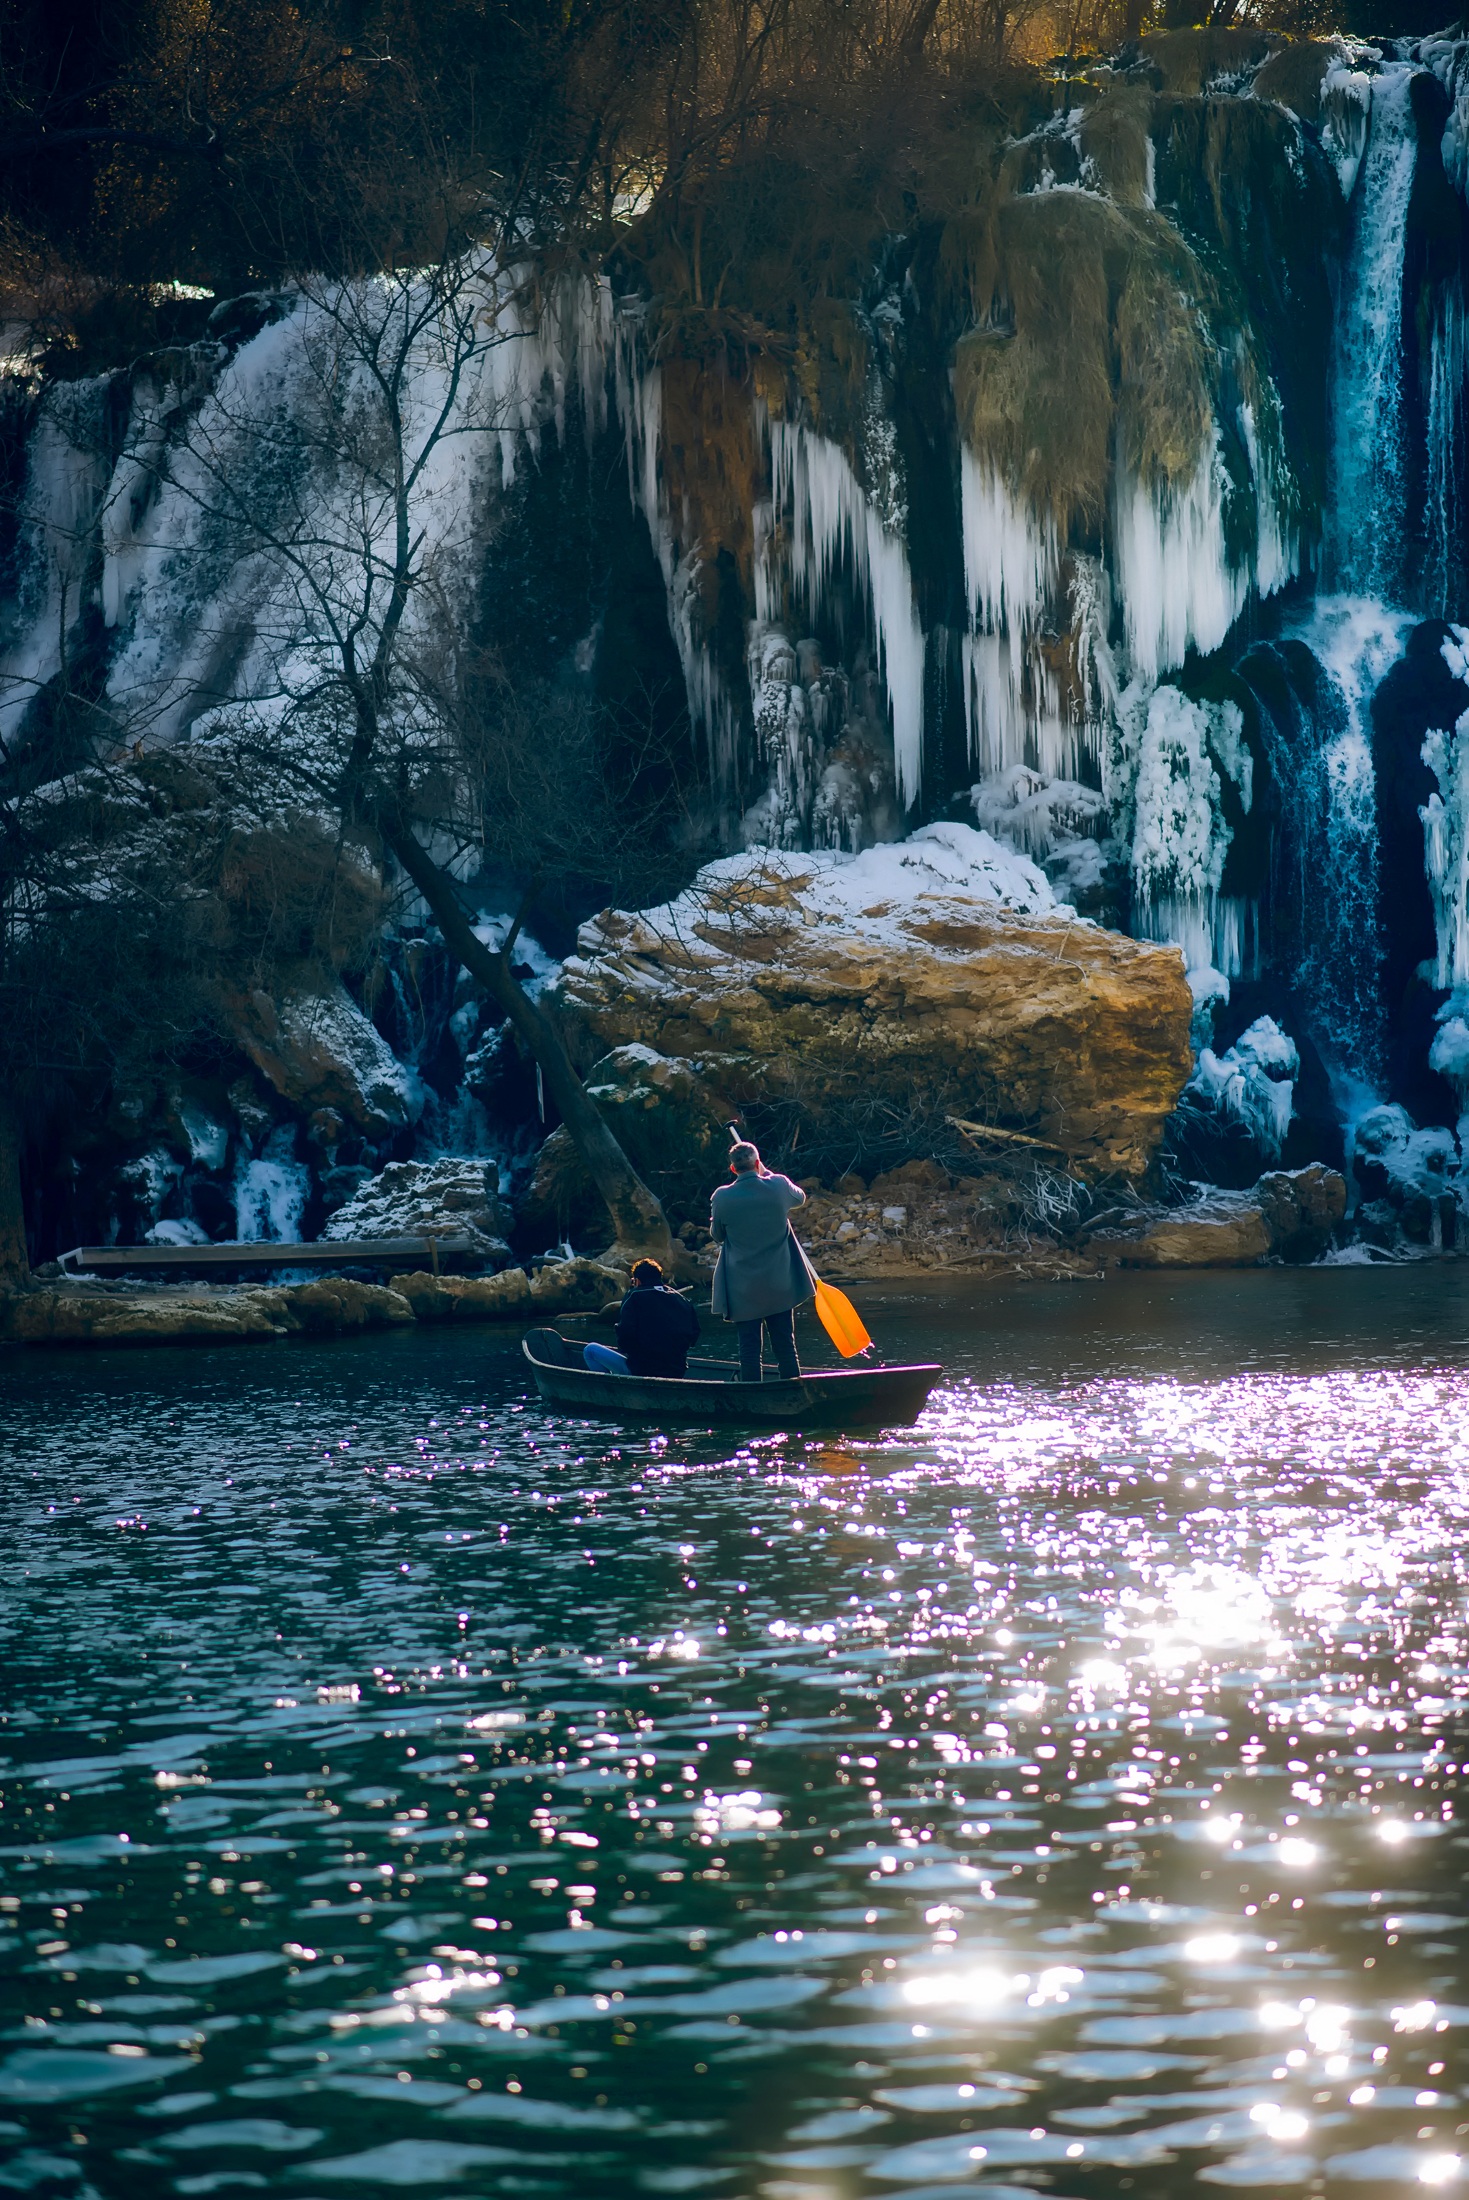
landscape, sea, tree, water, nature, rock, mountain, snow, winter, sky, boat, lake, river, formation, stream, cave, reflection, couple, kayak, body of water, outdoors, hdr, reflections, exploring, kayaking, watercraft, water feature, watercourse, bosnia and herzegovina, fluvial landforms of streams